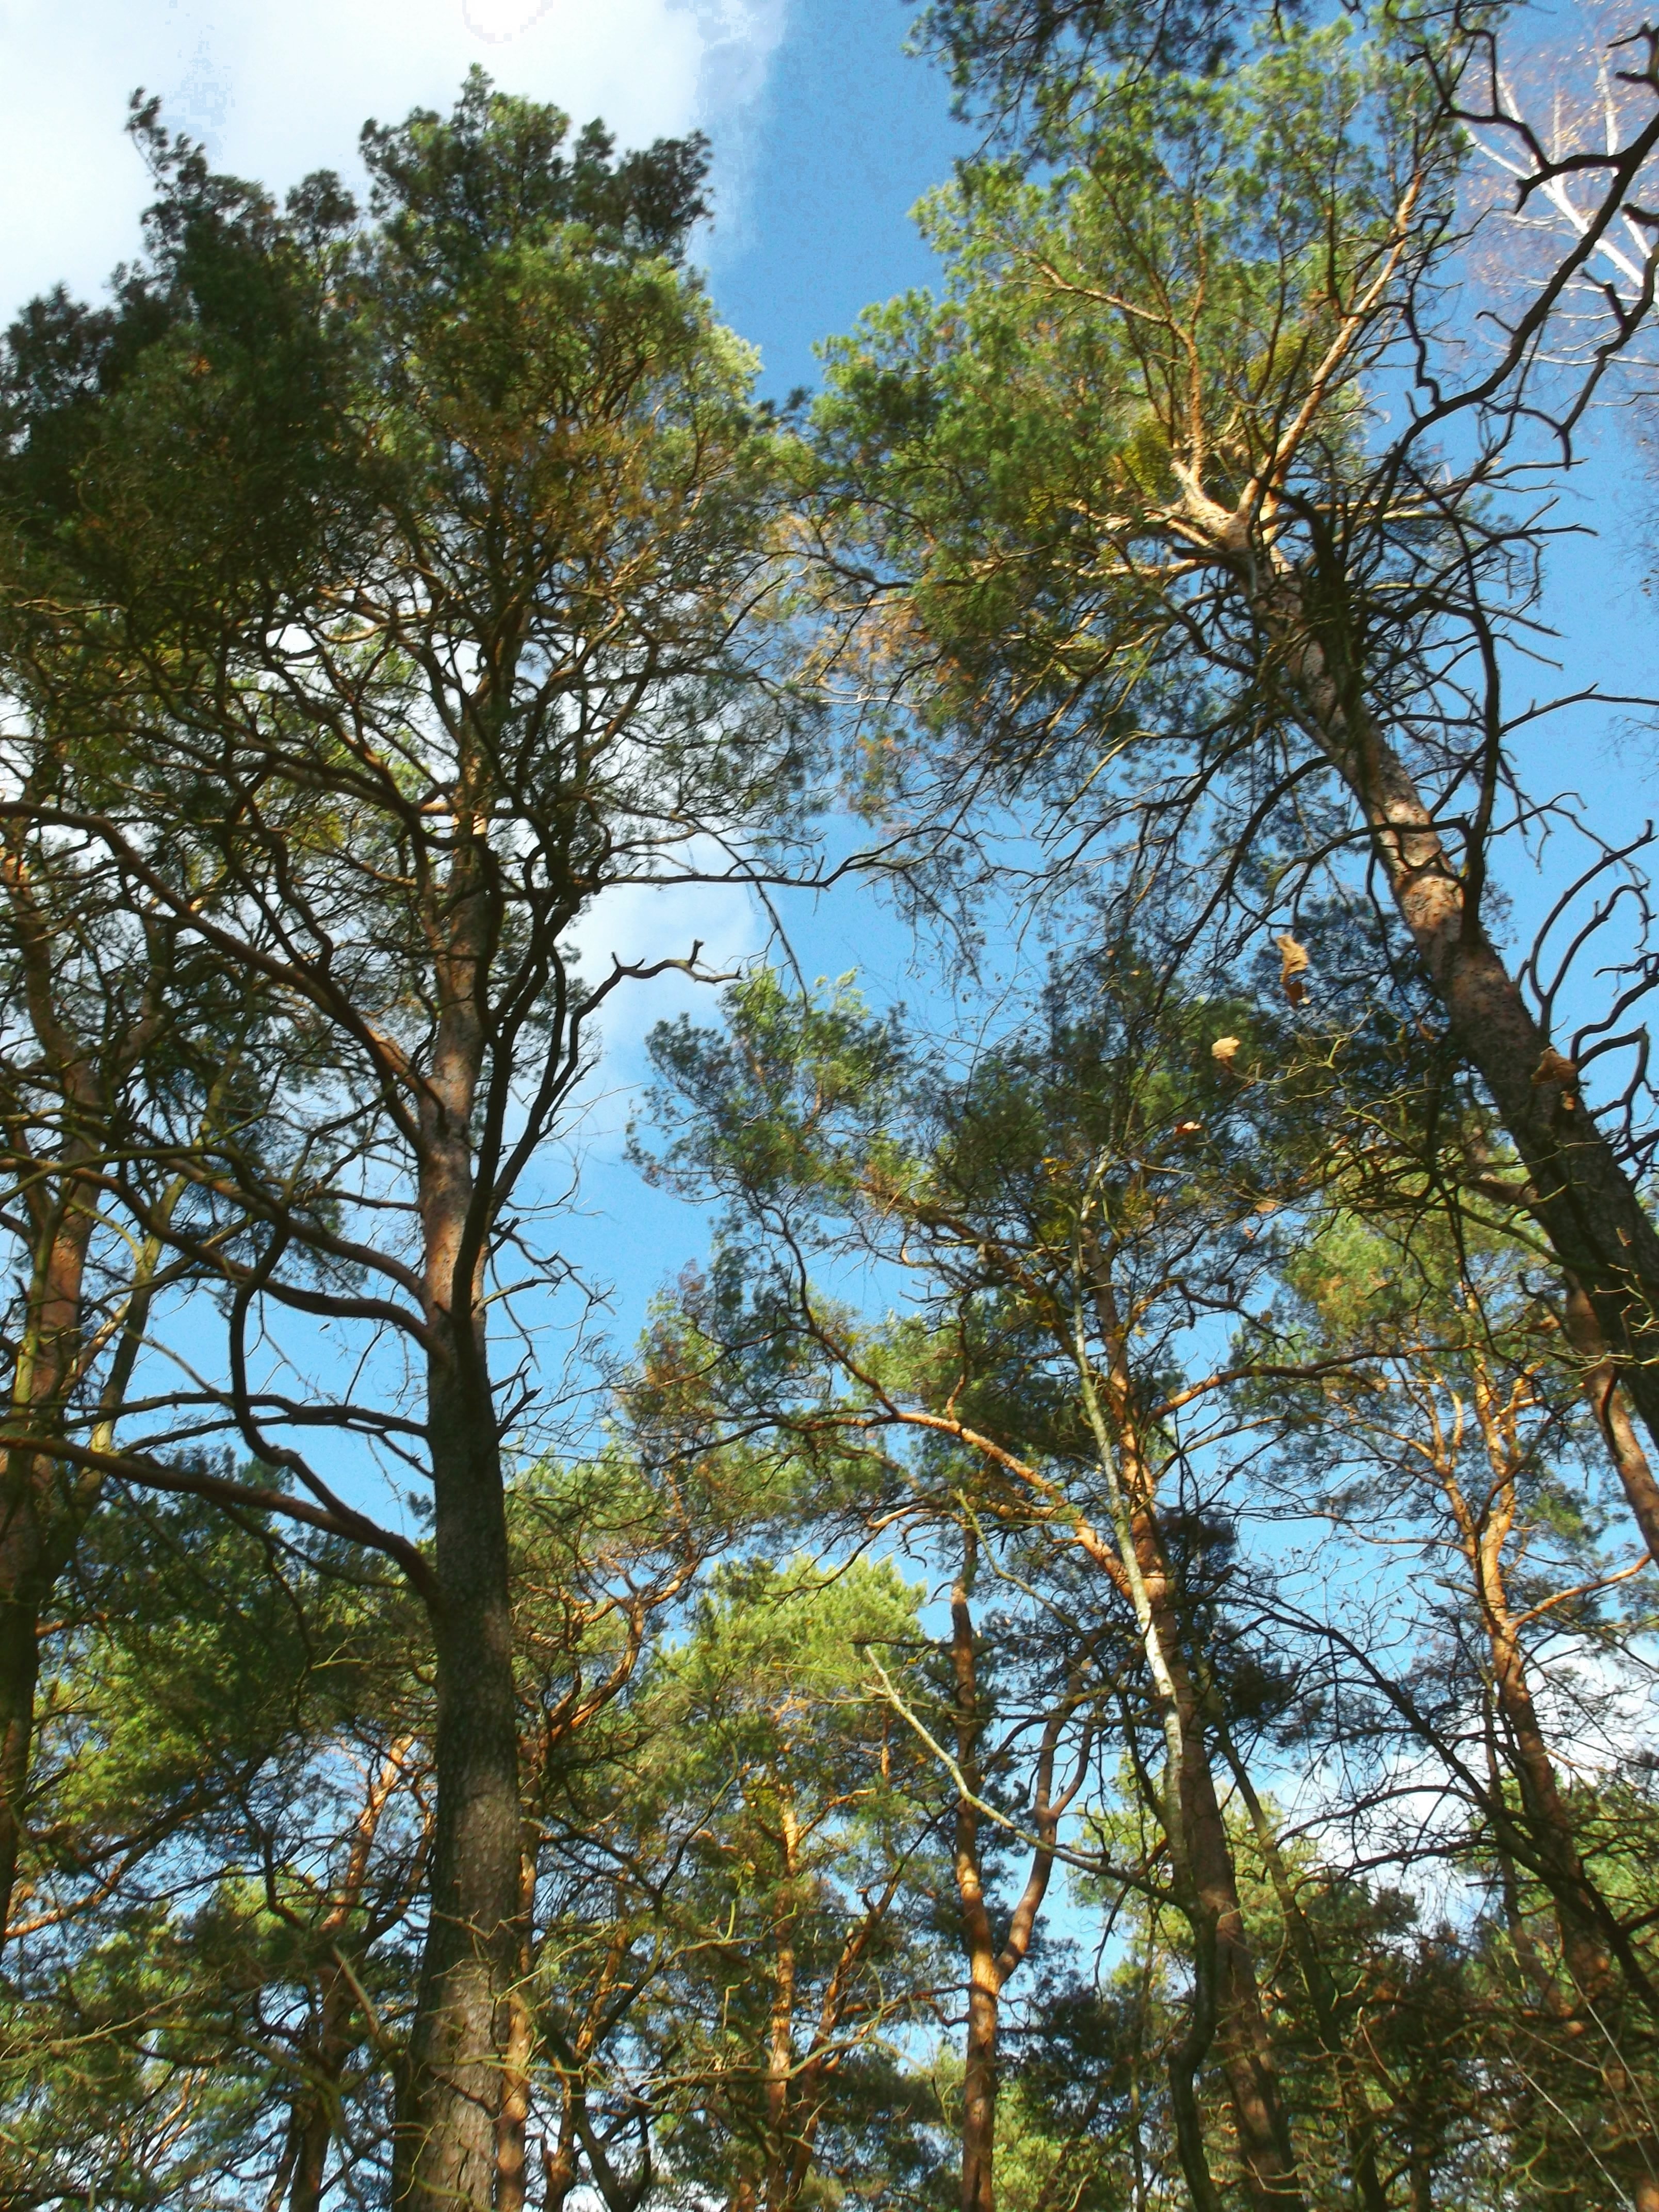
tree, forest, wilderness, branch, plant, sunlight, leaf, autumn, flora, season, vegetation, deciduous, woodland, habitat, ecosystem, biome, natural environment, woody plant, temperate broadleaf and mixed forest, land plant